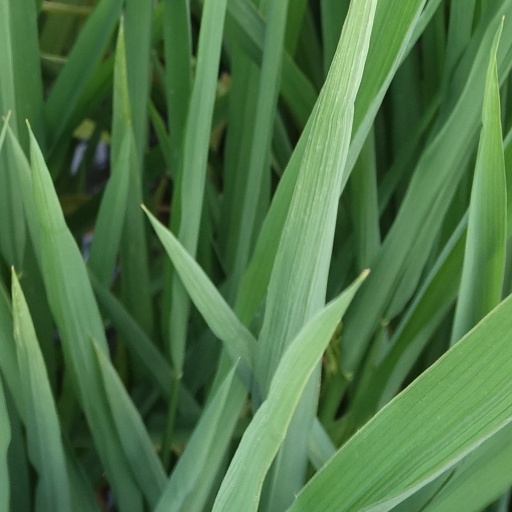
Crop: rice